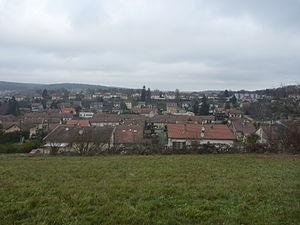
Photo offrant une vue partielle du village français de Fesche-le-Châtel
Fesches-le-Châtel est une commune française située dans le département du Doubs en région Bourgogne-Franche-Comté.